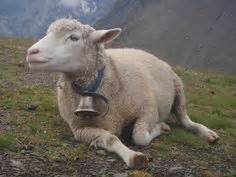
Label: sheep